Journalism ethics and standards

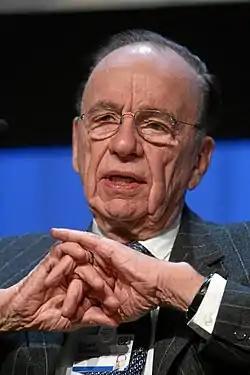
Rupert Murdoch resigned as News Corporation owner following the News International phone hacking scandal.

One of the most controversial issues in modern reporting is media bias, particularly with political issues, but also with regard to cultural and other issues. Another is the controversial issue of checkbook journalism, which is the practice of news reporters paying sources for their information. In the U.S., it is generally considered unethical to pay sources for information, with most mainstream newspapers and news shows having a policy forbidding it. Meanwhile, tabloid newspapers and tabloid television shows, which rely more on sensationalism, regularly engage in the practice.